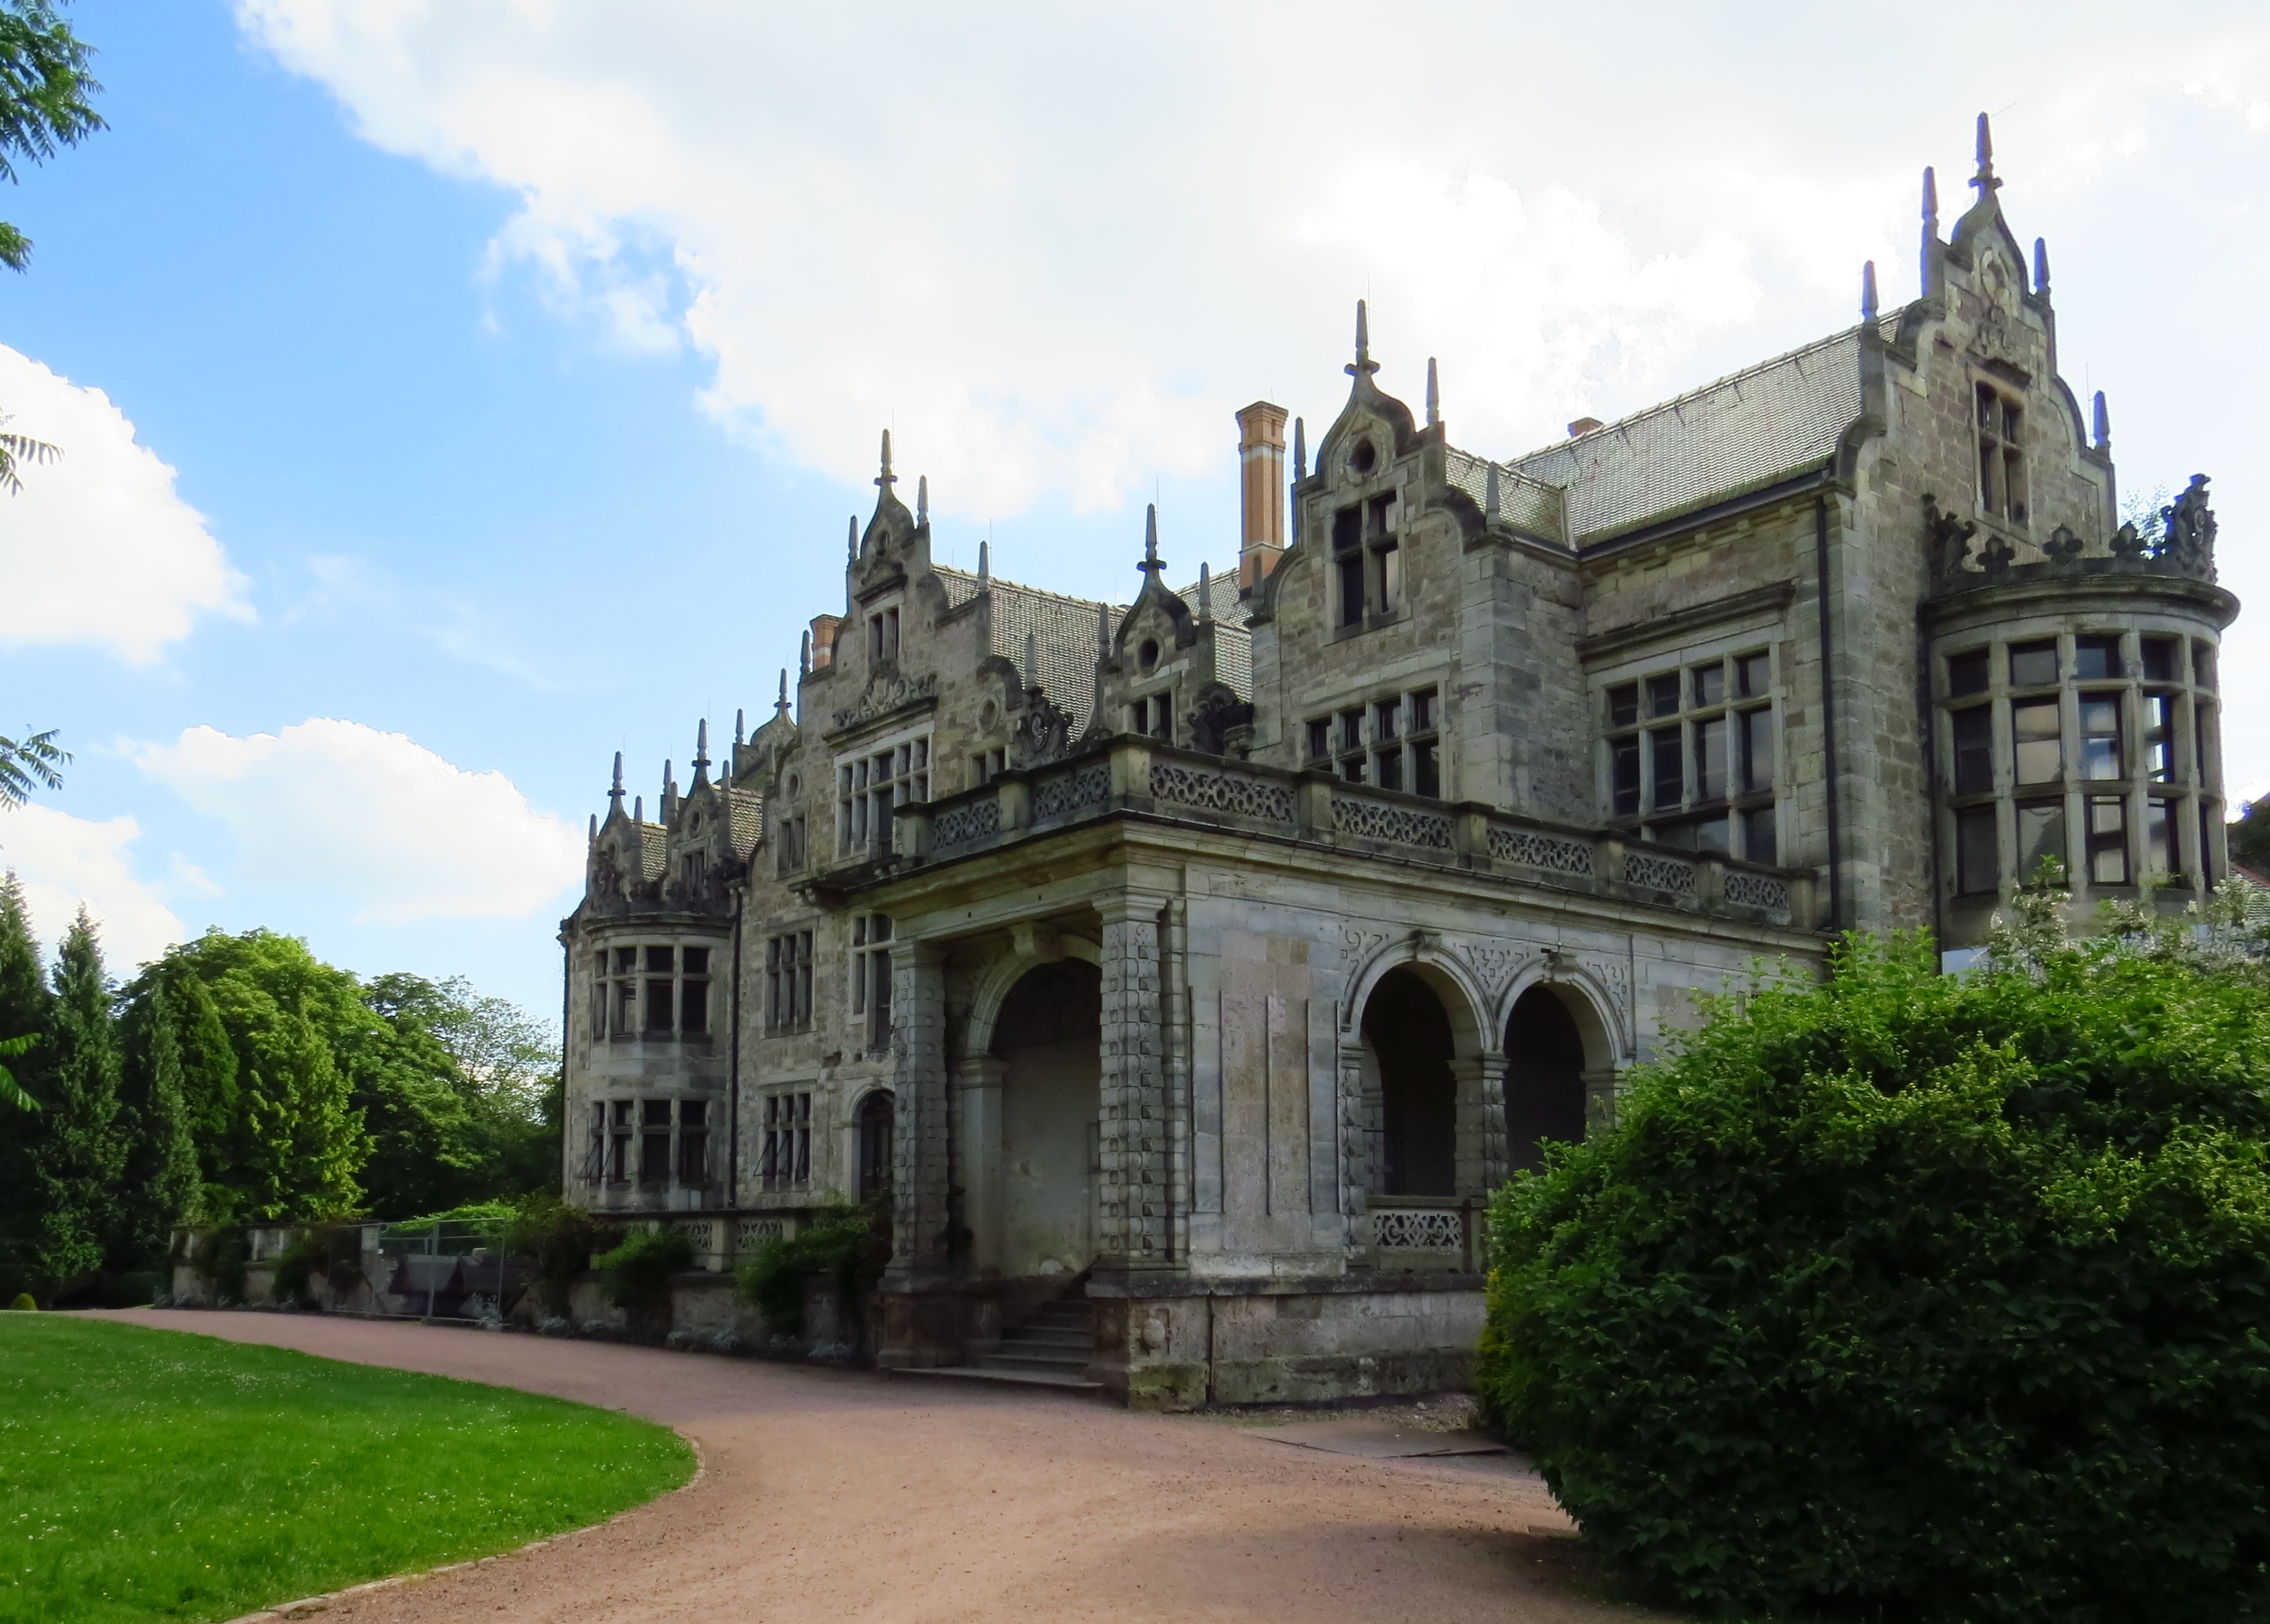
architecture, mansion, building, chateau, palace, castle, landmark, facade, cathedral, tourism, place of worship, monastery, abbey, estate, thuringia germany, tours, stately home, historic site, closed old stone